Rocca Sanvitale, Fontanellato

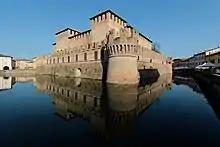
View of the moated castle.

The Rocca Sanvitale, or Sanvitale Castle, is a fortress residence in the centre of the town of Fontanellato, near Parma, northern Italy. Construction of the moated block, accessible through a drawbridge, was begun in the 13th century, mostly completed by the 15th century, with embellishments continuing through to the 18th century. It is prototypical of the urban castle-houses of the turbulent medieval communes of Northern Italy. Until the 1930s it was the home of the descendants of the Count of Sanvitale.